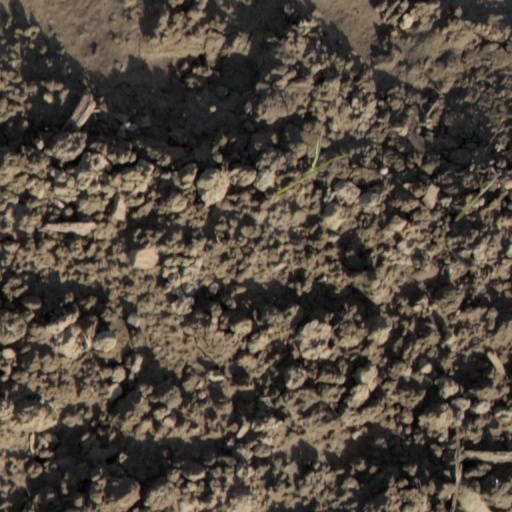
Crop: wheat